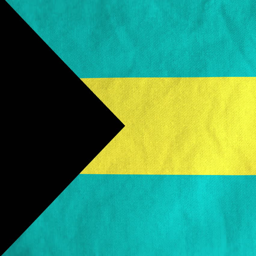
flag waving in the wind